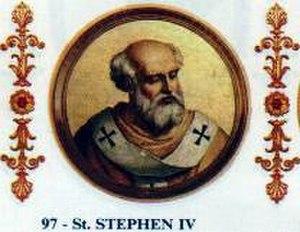
Les tombes papales dans l'ancienne basilique Saint-Pierre, alors appelée basilique de Constantin, se situaient à l'emplacement de la Basilique Saint-Pierre du Vatican. Elles sont construites à partir du Vᵉ siècle jusqu'au XVIᵉ siècle. La majorité de ces tombes a été détruite entre le XVIᵉ siècle et le XVIIᵉ siècle, en raison de la démolition de la vieille basilique Saint-Pierre, à l'exception d'une tombe détruite lors du Sac de Rome par les Sarrasins. Le reste a été transféré, pour une partie dans la basilique, moderne, de Saint-Pierre du Vatican, implantée sur le site de la basilique primitive mais aussi, pour quelques-unes, dans d'autres églises de Rome.